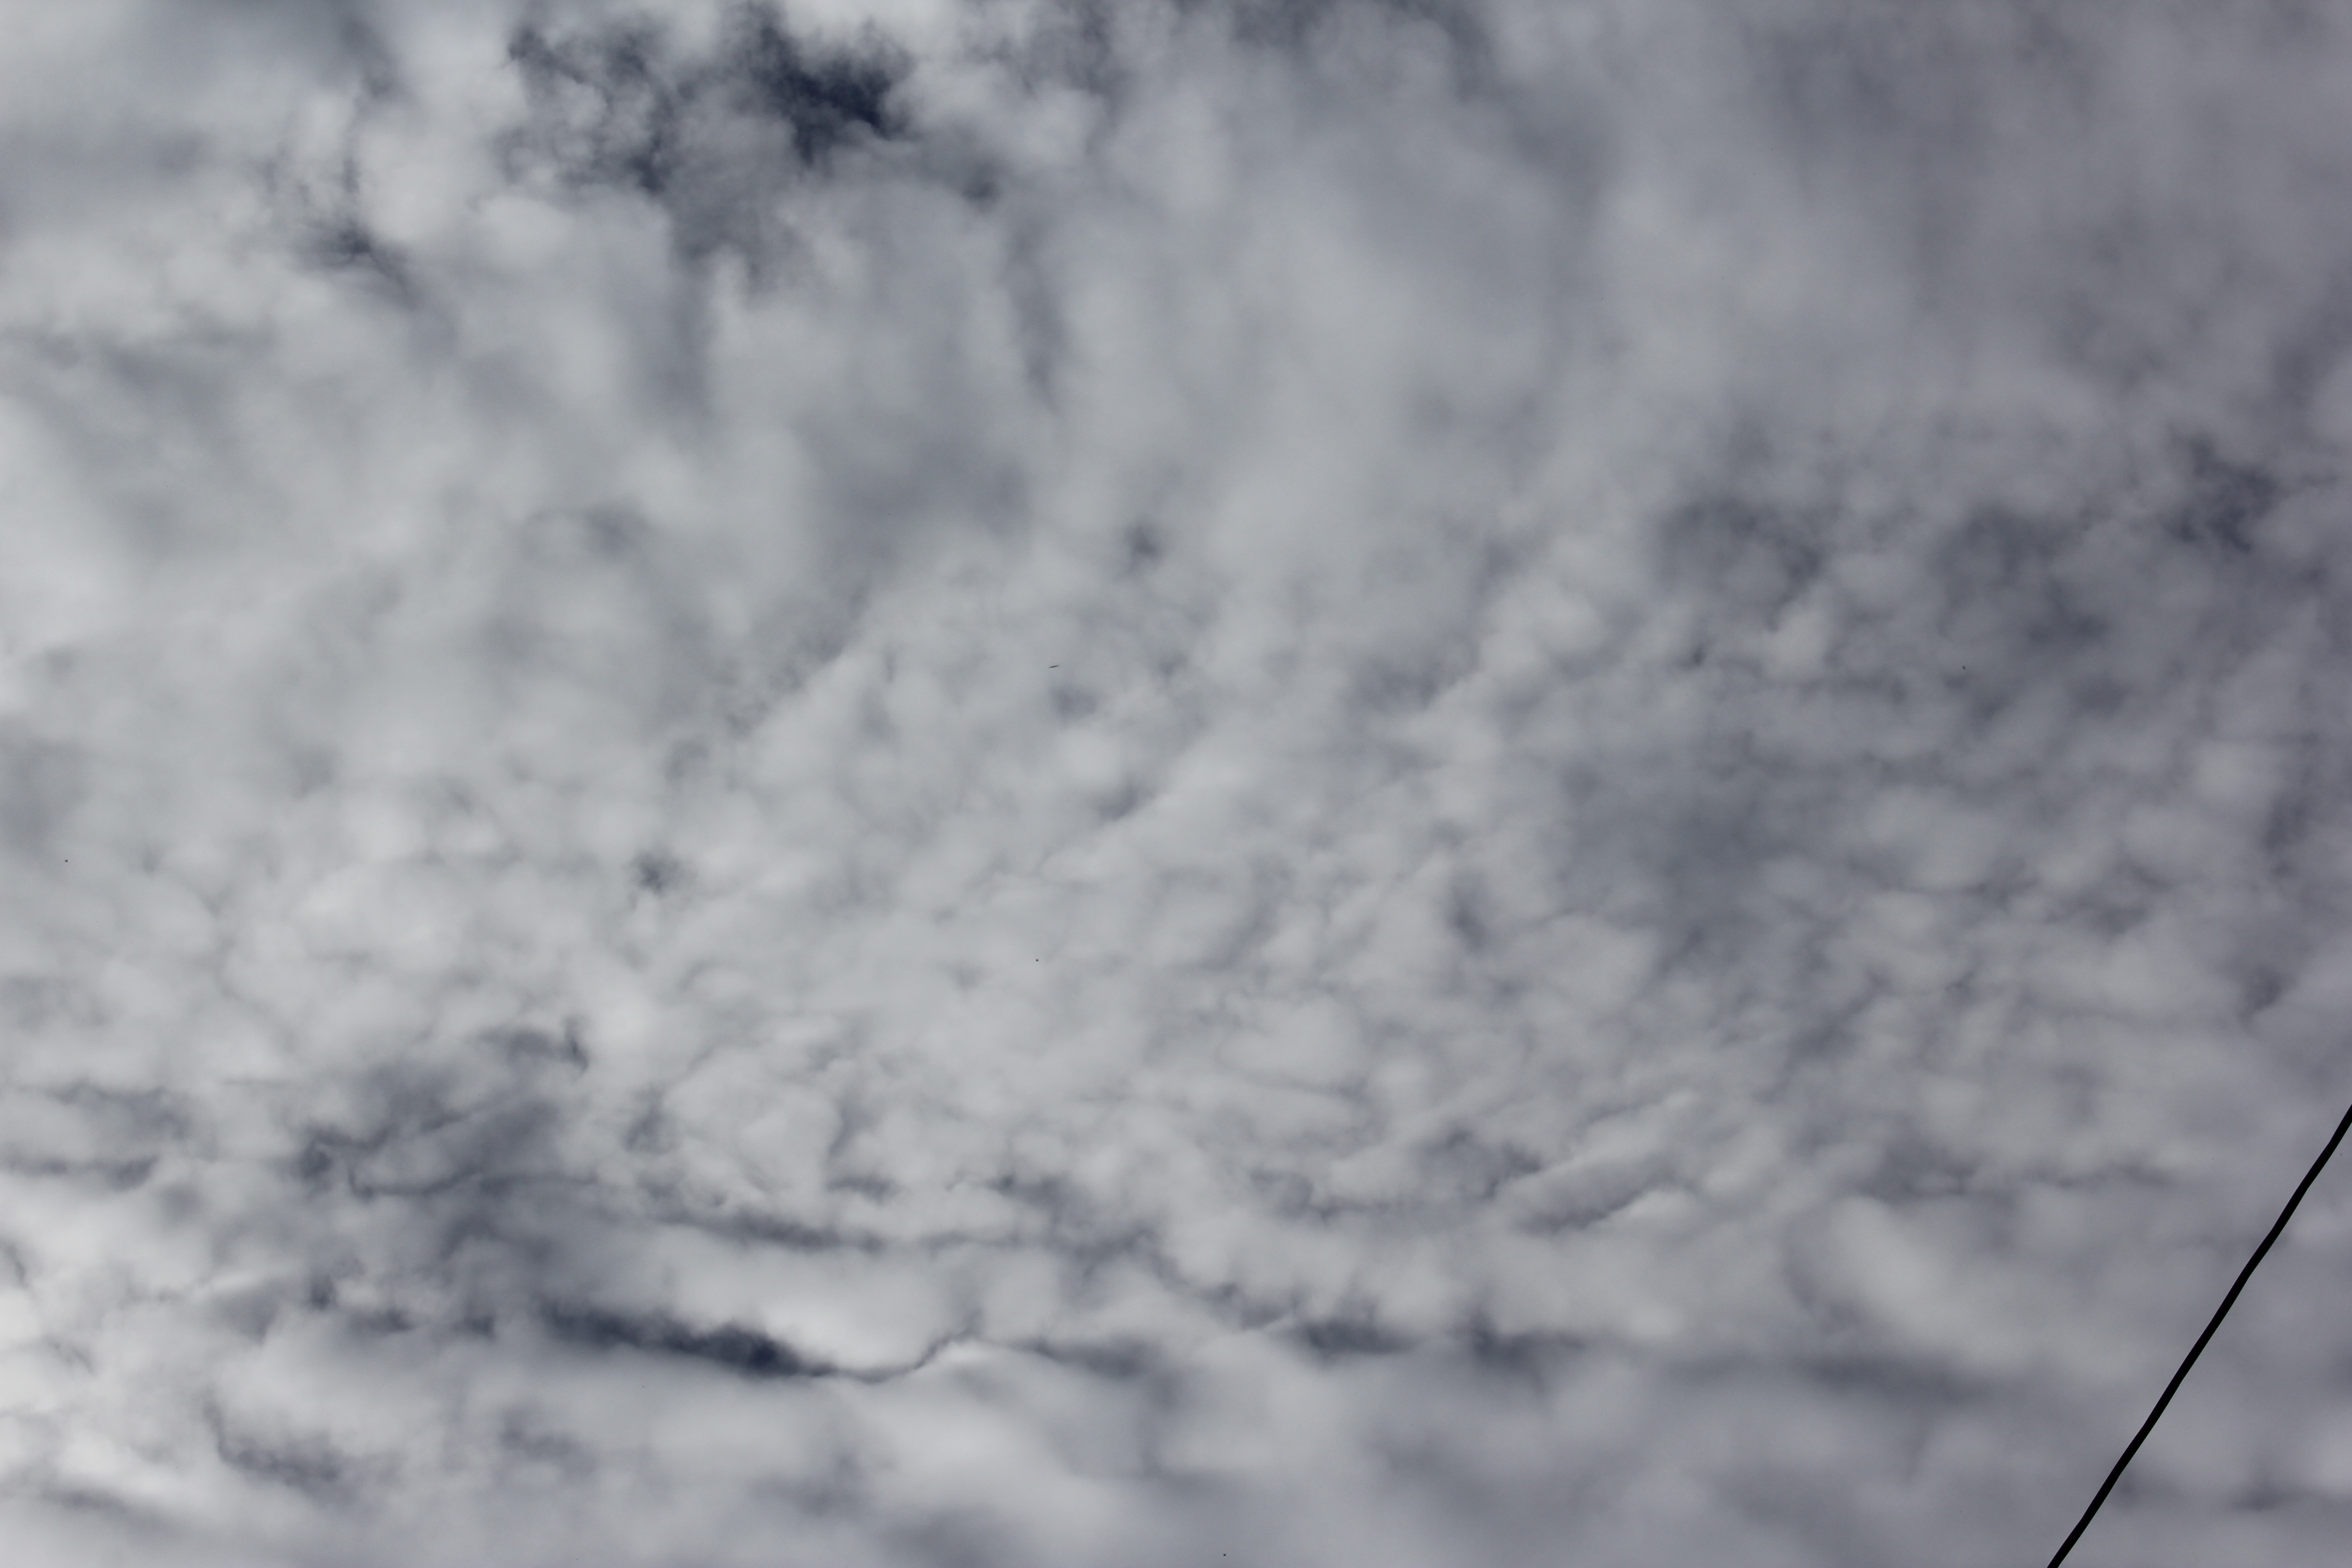
Cloud type: Cirrocumulus